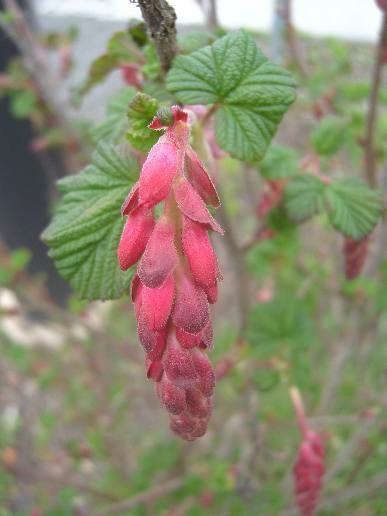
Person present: No